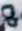
Number: 8